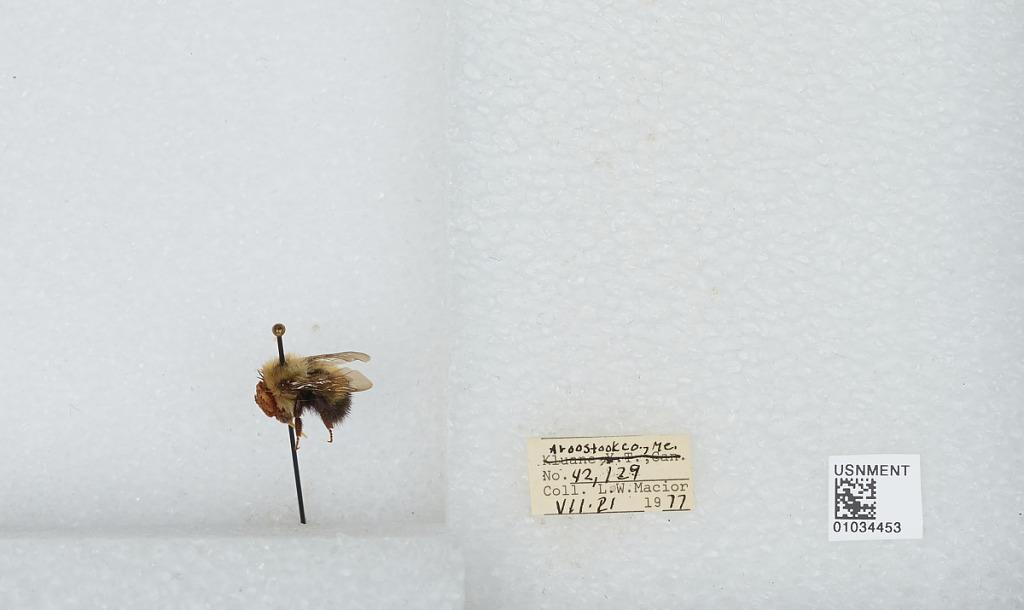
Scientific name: Bombus (Pyrobombus) vagans vagans Smith
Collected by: L. Macior
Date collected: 1977-7-21
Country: United States
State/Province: Maine
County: Aroostook
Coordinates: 46.65, -68.58